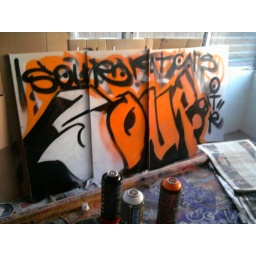
some drywall i traded home depot for four dollars. Im making some facades and fake walls in my back yard